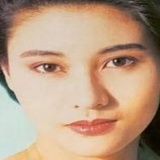
hoa hậu Lý Gia Hân